Vuelve el ojo de vidrio

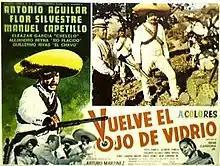
Lobby card

('The Glass Eye Returns') is a 1970 Mexican revolution-epic film directed by René Cardona Jr., starring Antonio Aguilar, Flor Silvestre, Manuel Capetillo, Eleazar García, Alejandro Reyna, and Guillermo Rivas. It is the sequel to the film .